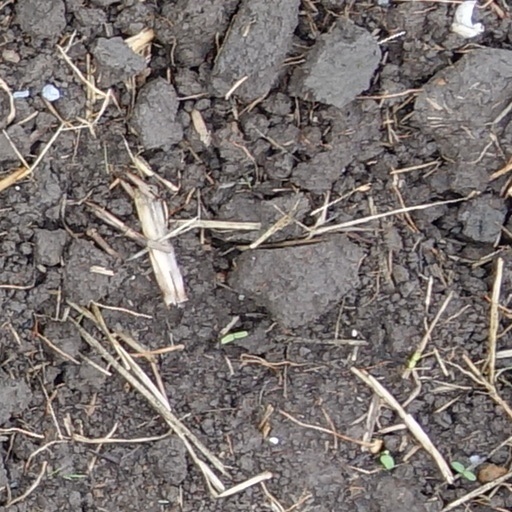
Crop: wheat